Liam Gallagher

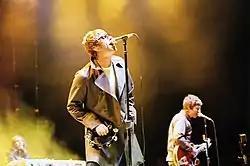
The Gallagher brothers performing with Oasis in September 2005

The band's second album "(What's the Story) Morning Glory?" was even more successful, becoming the third-best selling album in British history. Around this time, Oasis became embroiled in a well documented media-fuelled feud with fellow Britpop band Blur. The differing styles of the bands now leading the Britpop movement—Oasis a working-class northern band, and Blur a middle-class southern band—made the media perceive them as natural rivals. In August 1995, Blur and Oasis released new singles on the same day; Blur's "Country House" outsold Oasis' ""Roll with It"" by 58,000 copies during the week. When the band mimed the single on "Top of the Pops", Liam pretended to play Noel's guitar and Noel pretended to sing, taking a jibe at the show's lip-syncing format. "(What's the Story) Morning Glory?" is considered to be a seminal record of the Britpop era and as one of the best albums of the 1990s, and appears in several charts as one of the greatest albums of all time. In 2010, "Rolling Stone" commented that "the album is a triumph, full of bluster, bravado, and surprising tenderness" and that it "capped a true golden age for Britpop". The magazine ranked the album at No. 378 on its 2012 list of ""The 500 Greatest Albums of All Time"". The album's enduring popularity within the UK was reflected when it won the BRITs Album of 30 Years at the 2010 BRIT Awards. The award was voted on by the public to decide the greatest Best Album winner in the history of the BRIT Awards. The album was also included in the book "1001 Albums You Must Hear Before You Die".